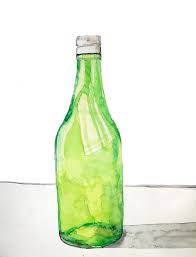
Waste category: glass